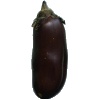
Label: eggplant